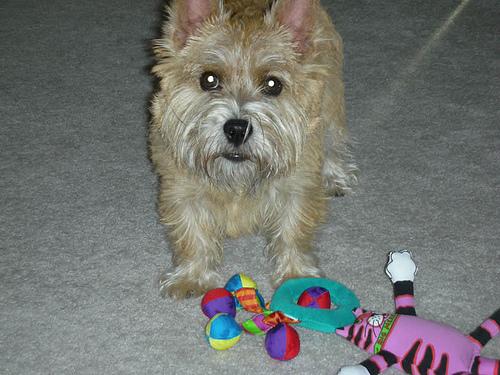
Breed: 203-n000016-Norwich_terrier